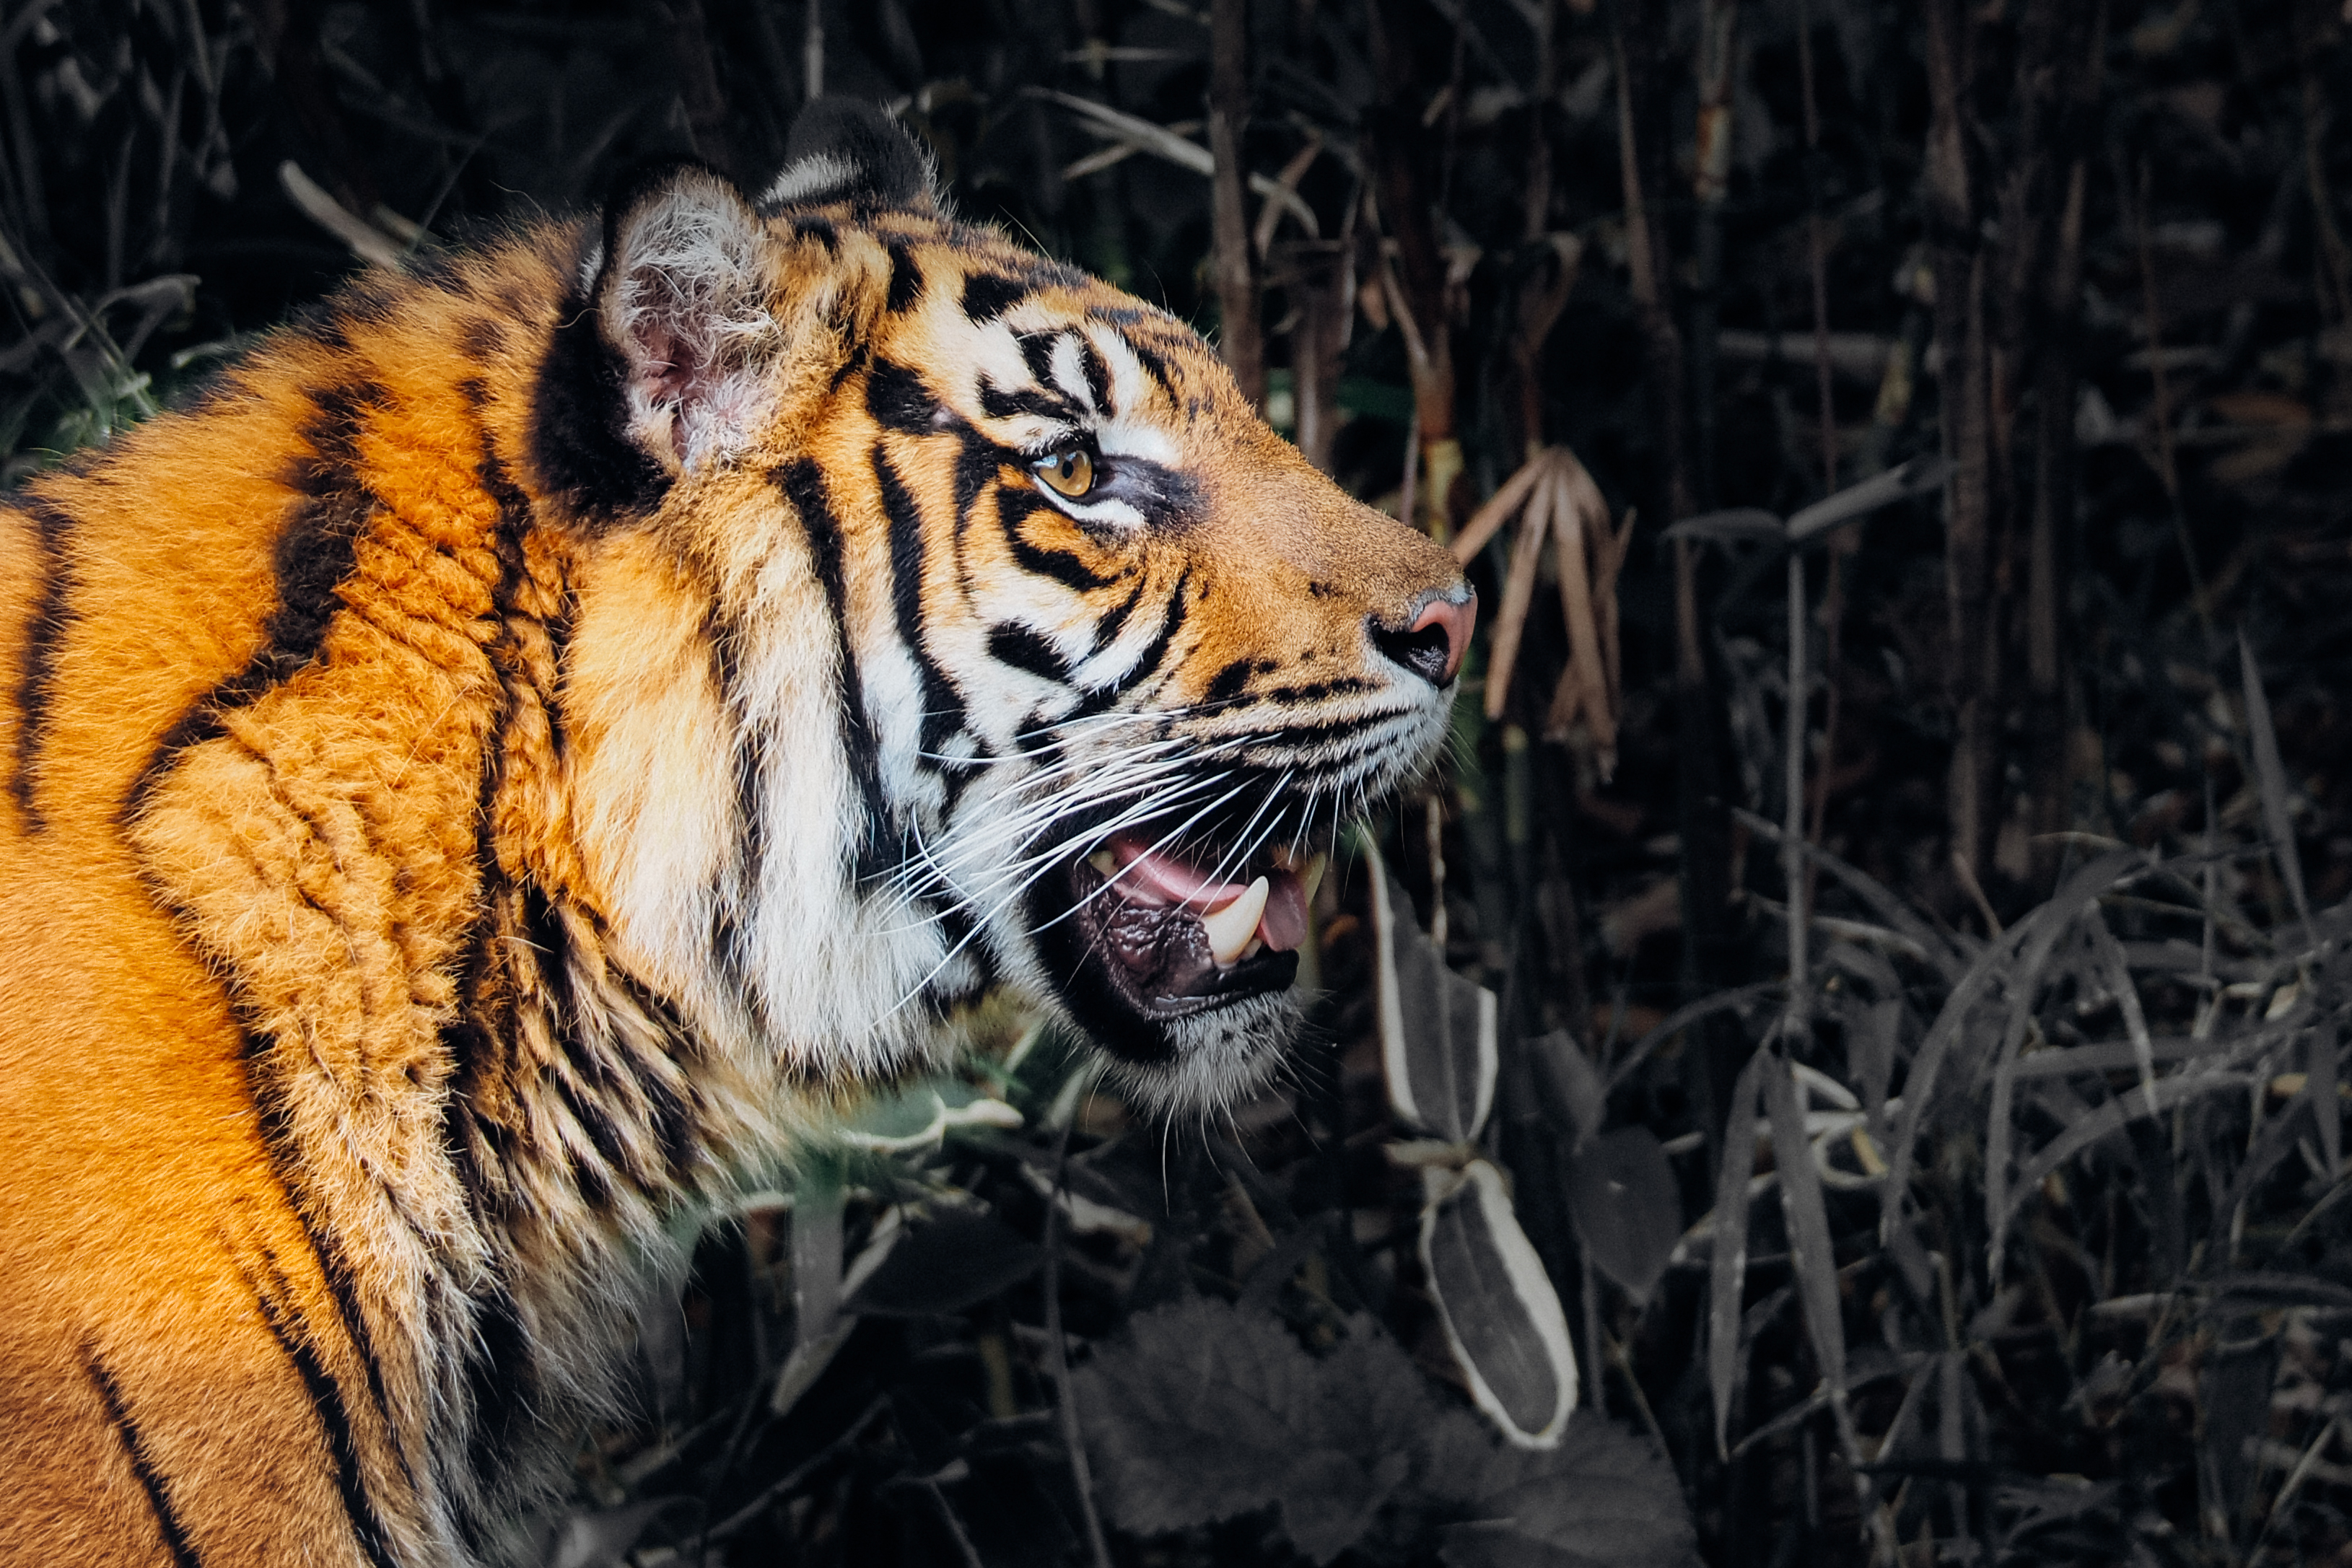
animal, wildlife, mammal, fauna, whiskers, cool image, tiger, olympus, vertebrate, sumatrantiger, omdem1, zoorasia, big cats, cat like mammal